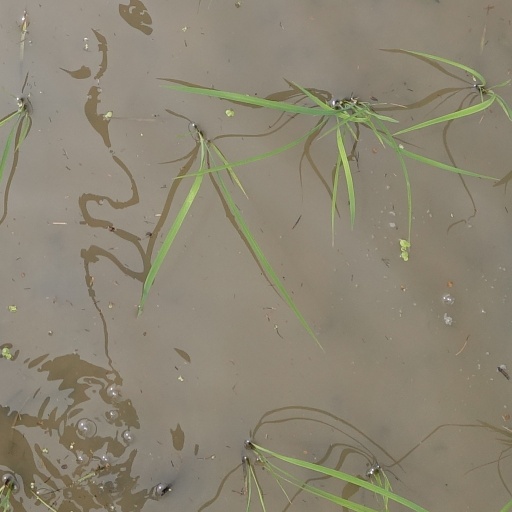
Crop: rice